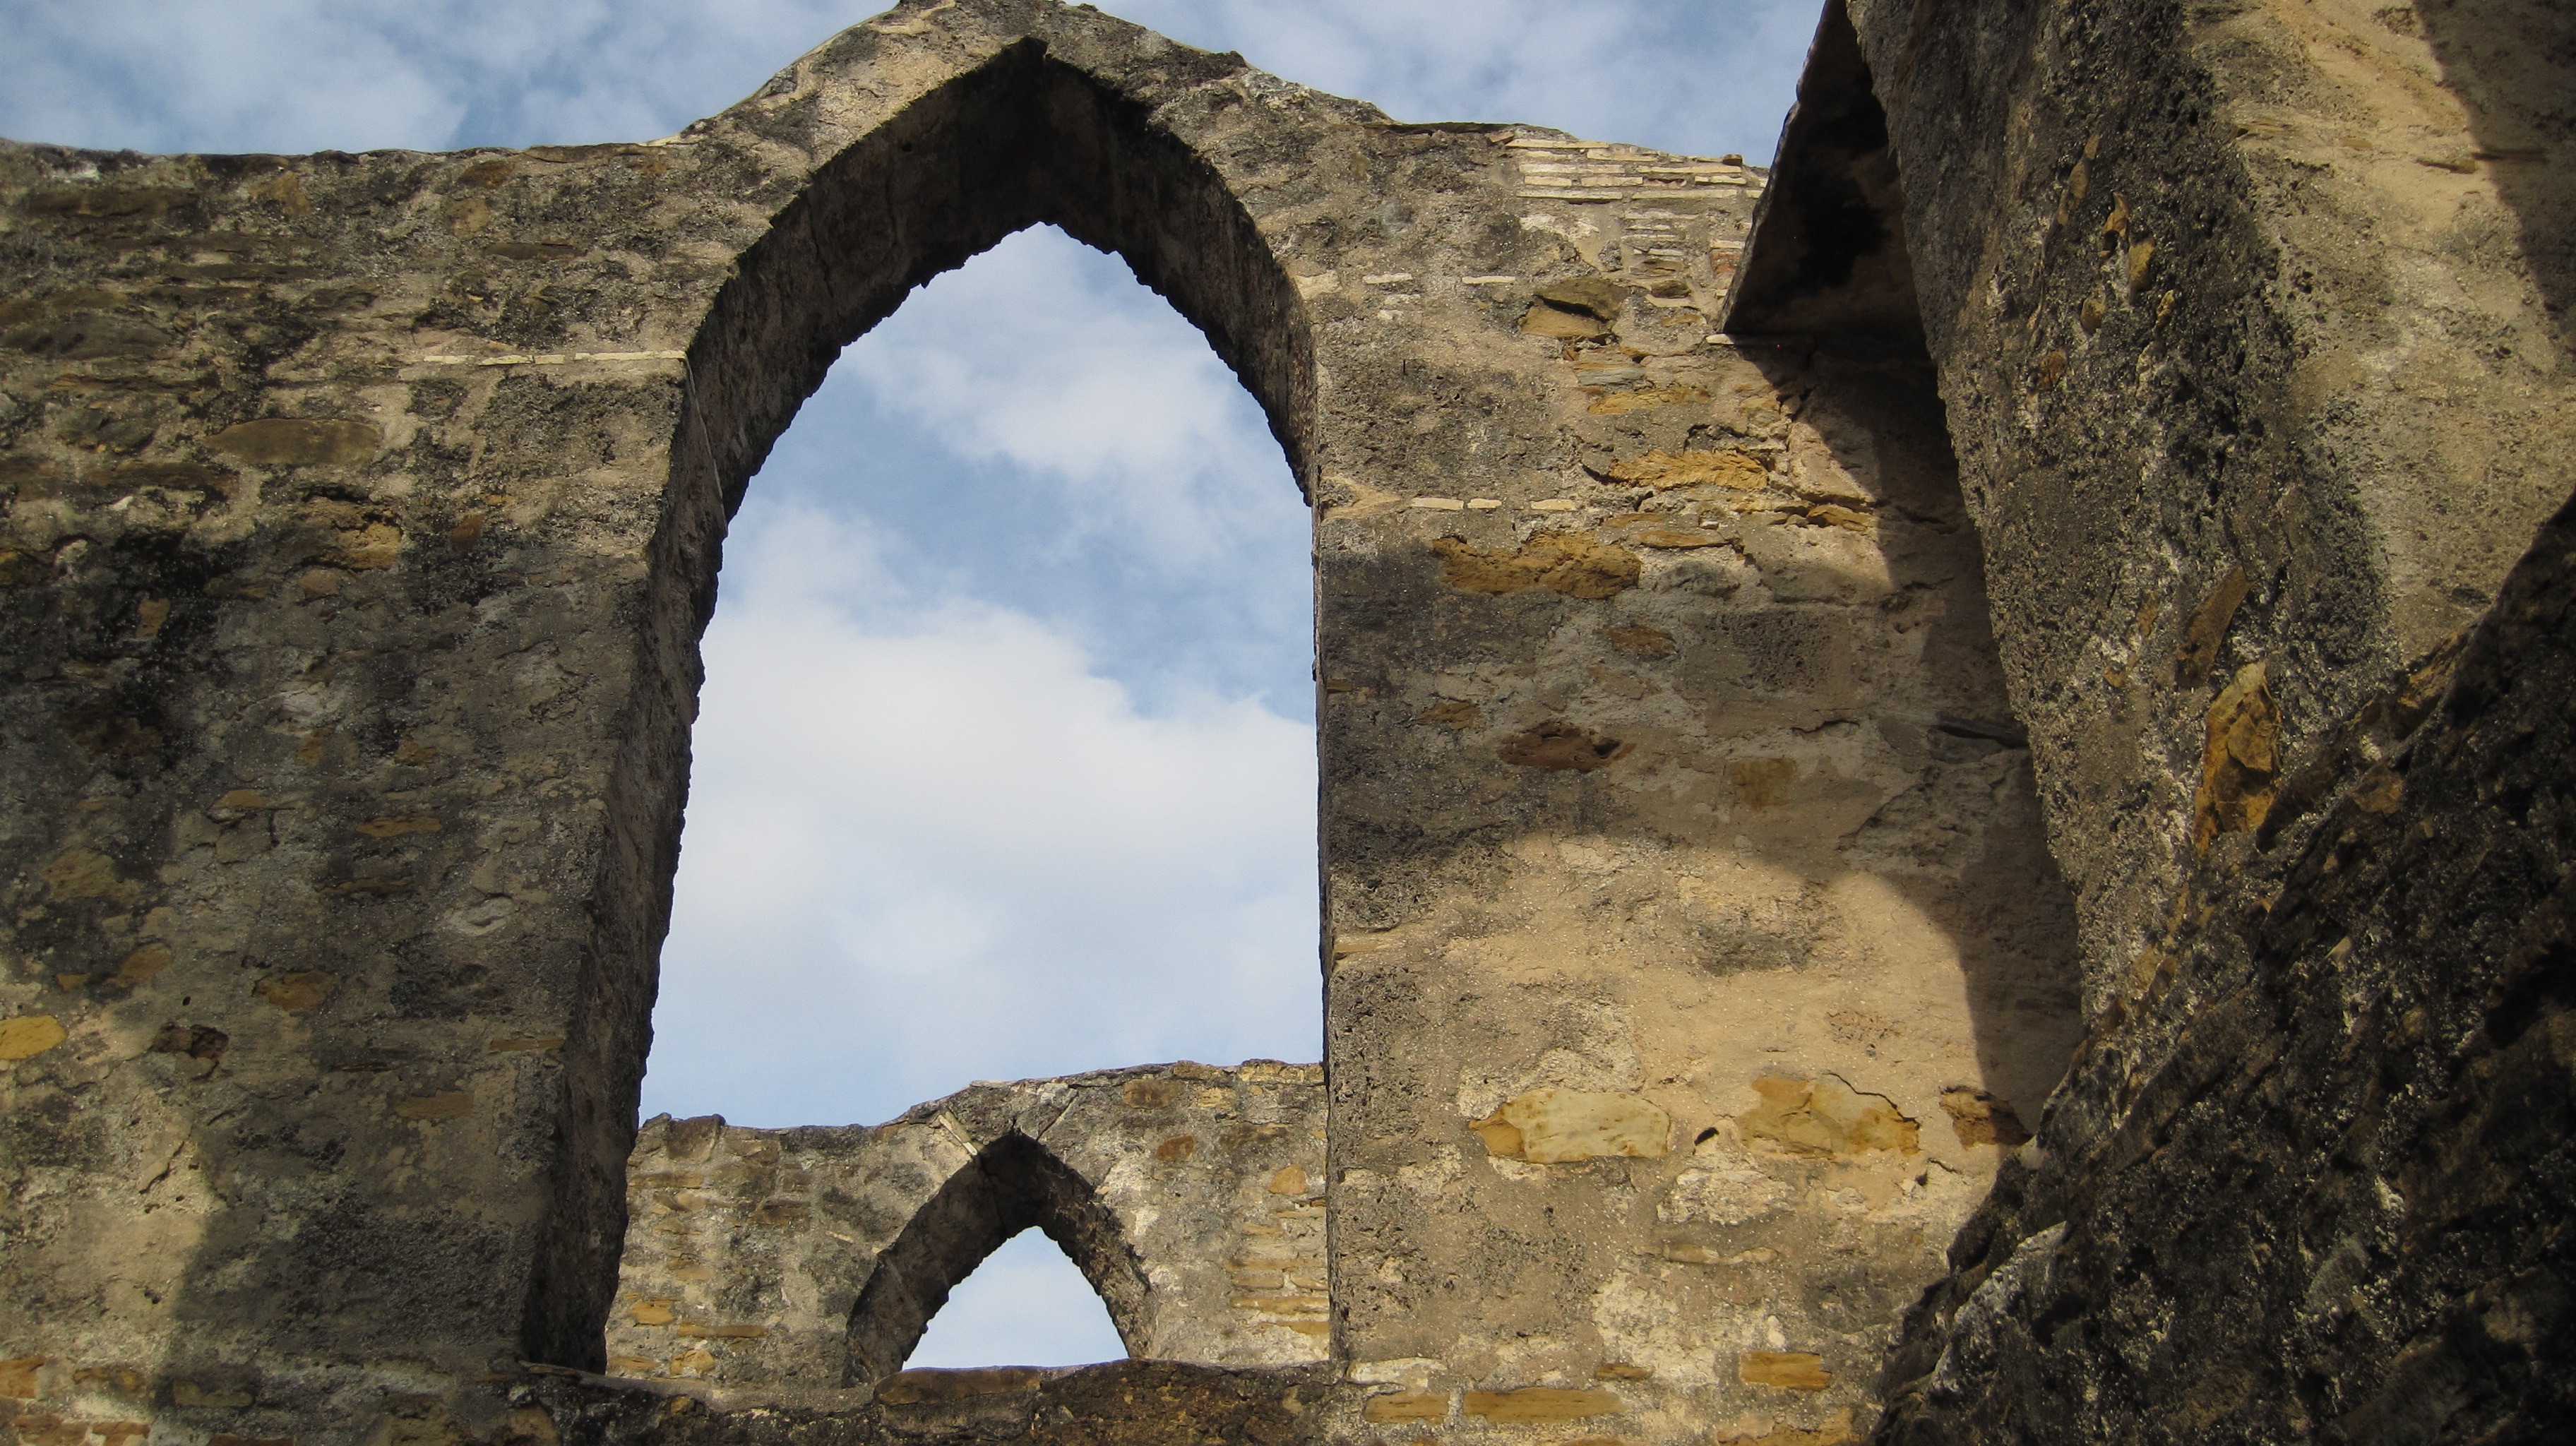
rock, architecture, monument, formation, arch, landmark, temple, ruins, archway, monastery, abbey, historical, texas, san antonio, ancient history, mission san jose